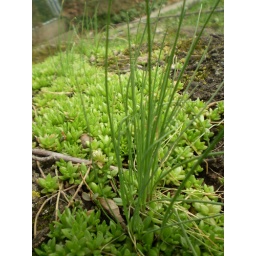
A close-up of a clump of grass by the roots of a tree in Ohio.